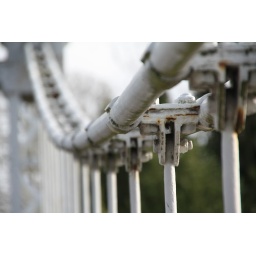
Chester - The suspension bridge over the river Dee